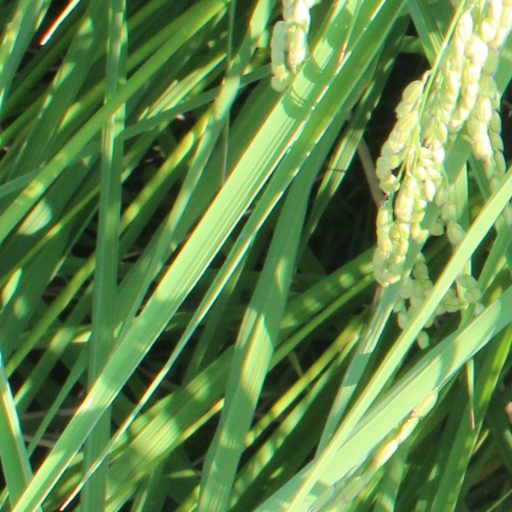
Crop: rice